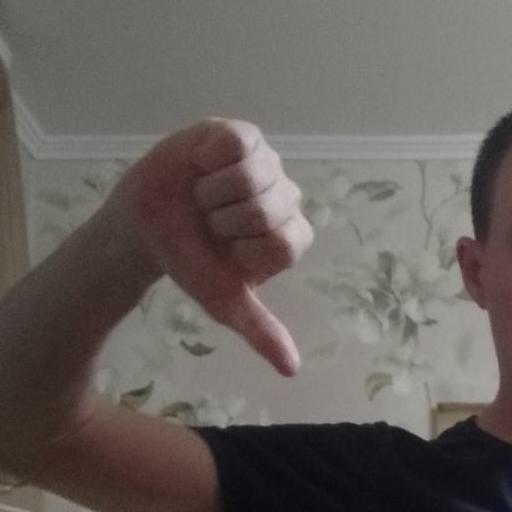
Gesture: dislike